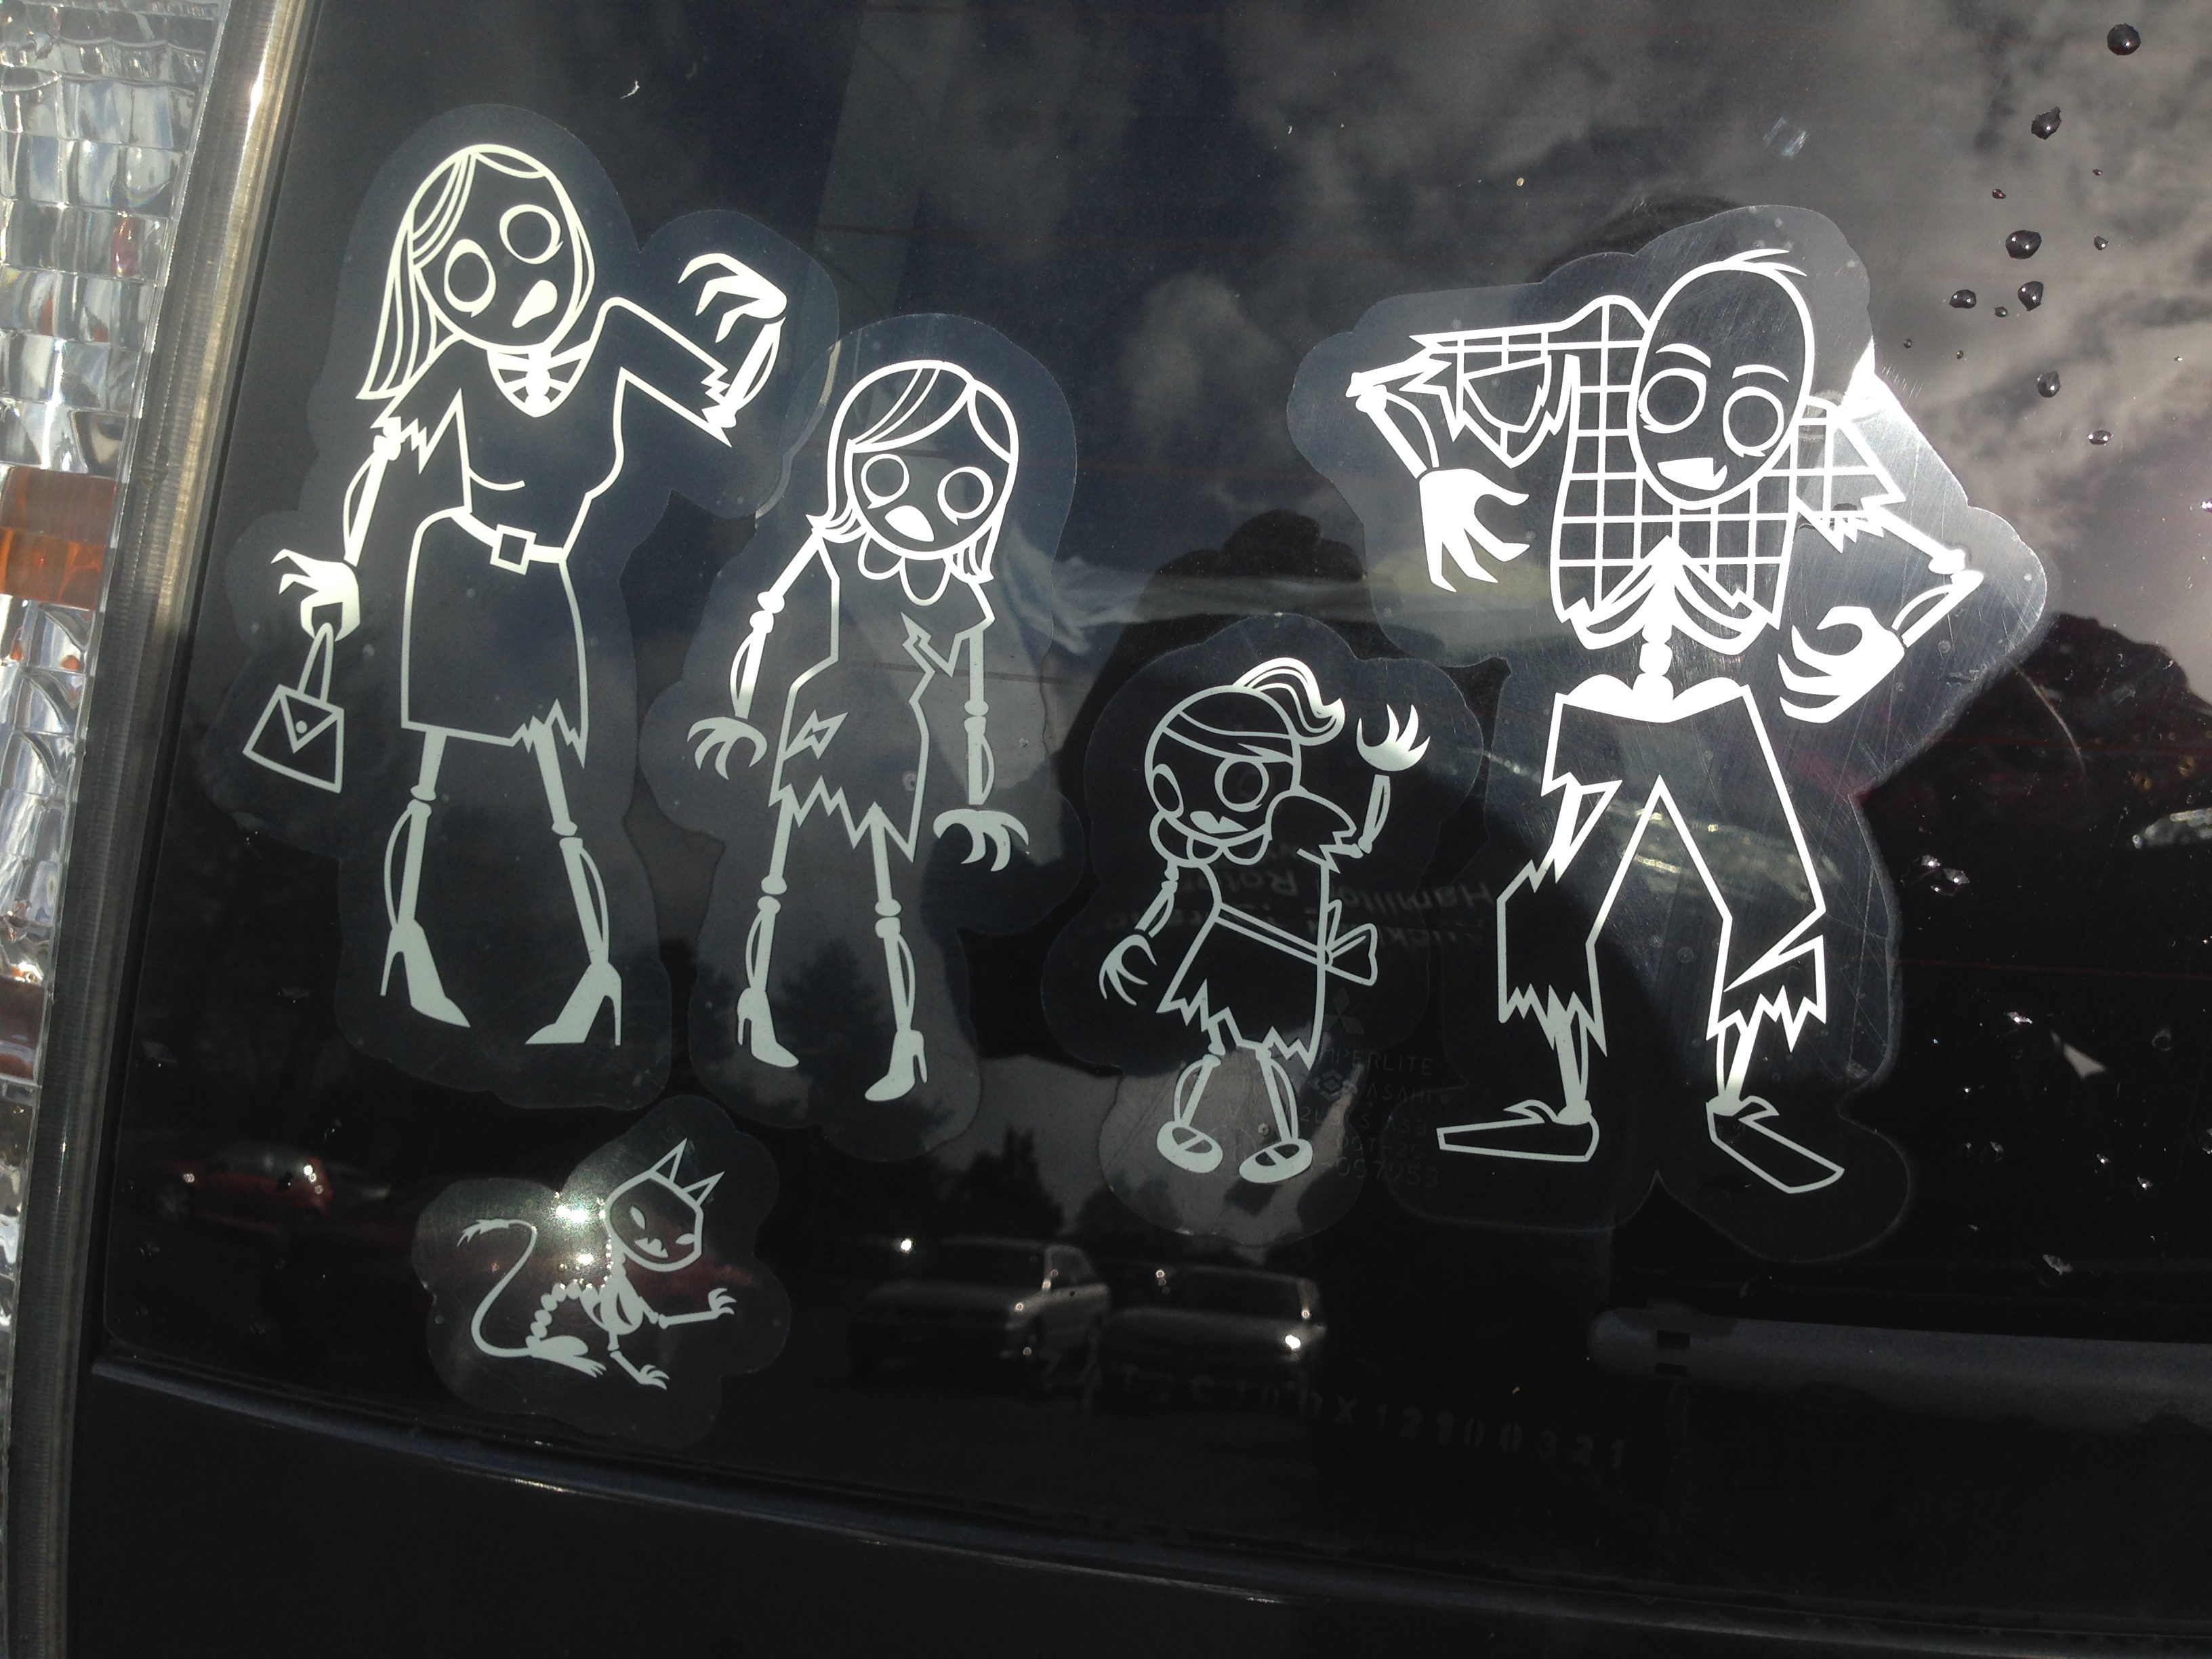
glass, number, black, graffiti, art, automotive exterior